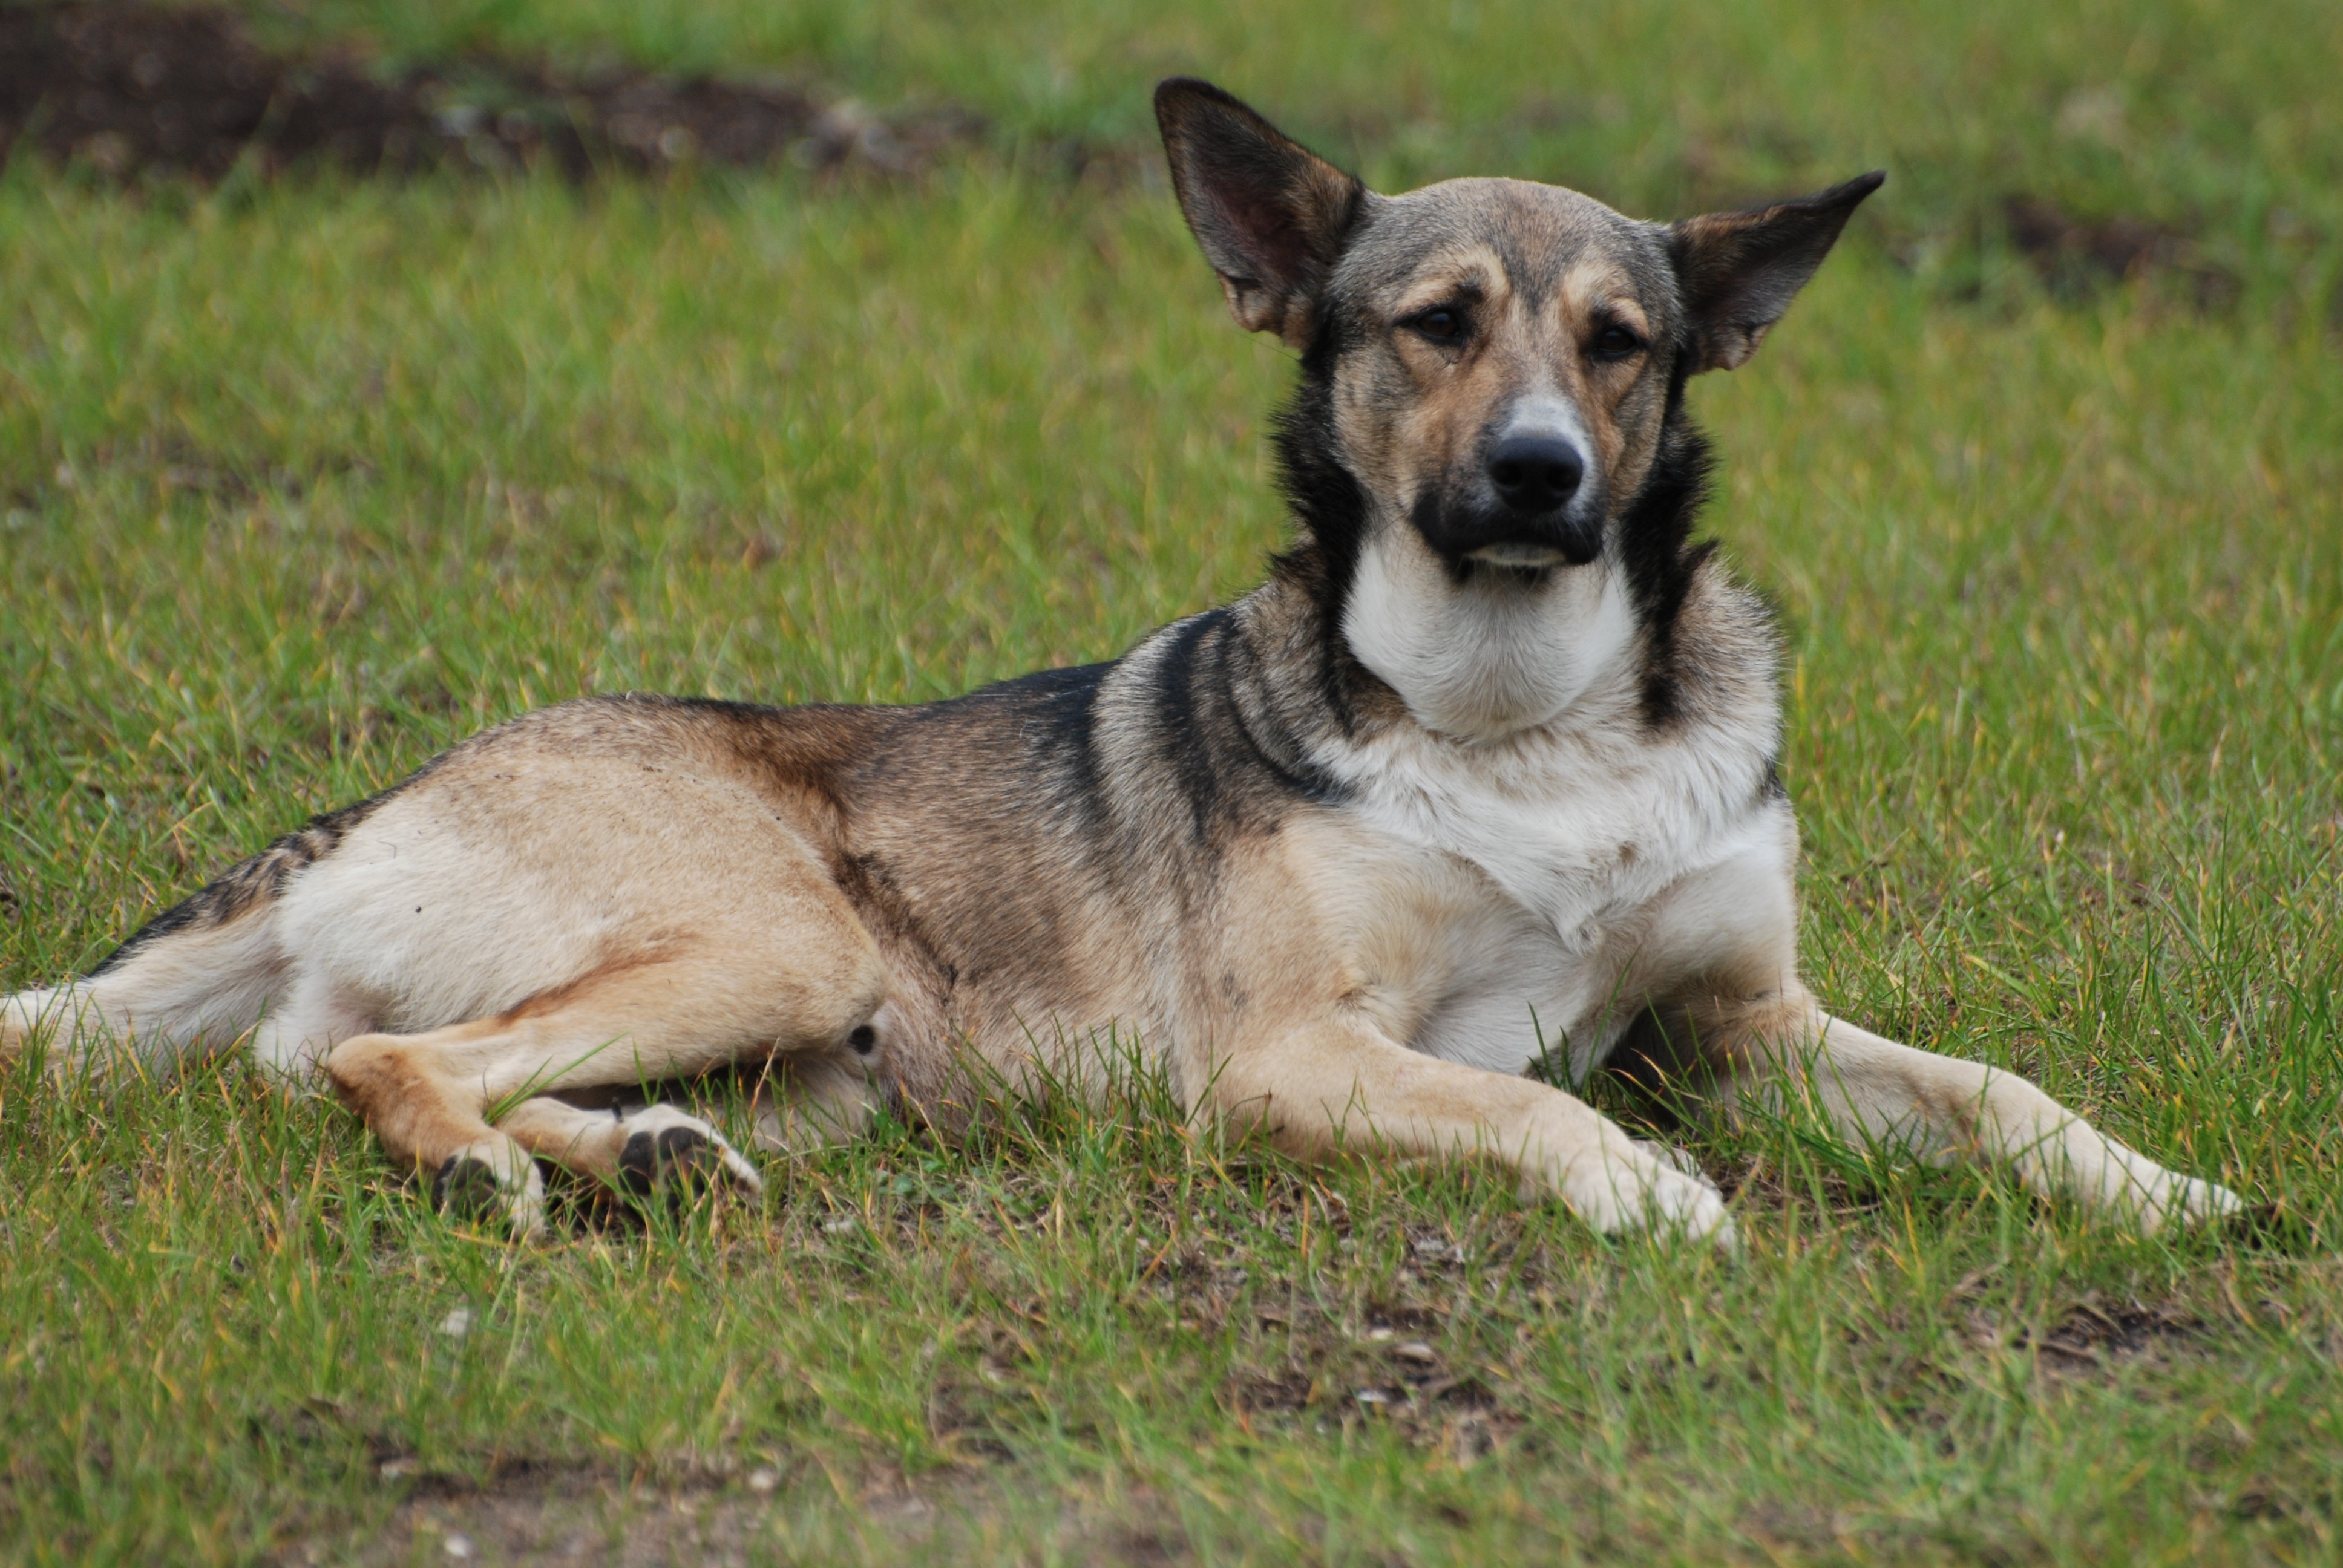
nature, dog, pet, mammal, nikon, pets, dogs, cool image, animals, vertebrate, d80, dog breed, nikond80, straydogs, streetdogs, australian cattle dog, street dog, dog like mammal, saarloos wolfdog, wolfdog, czechoslovakian wolfdog, carnivoran, dog breed group, greenland dog, east siberian laika, west siberian laika, dog crossbreeds, tamaskan dog, norwegian elkhound, native american indian dog, east european shepherd, norwegian lundehund, lycaon pictus